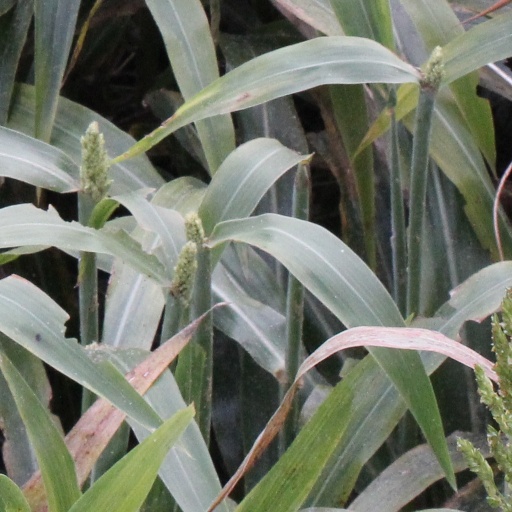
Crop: sorghum